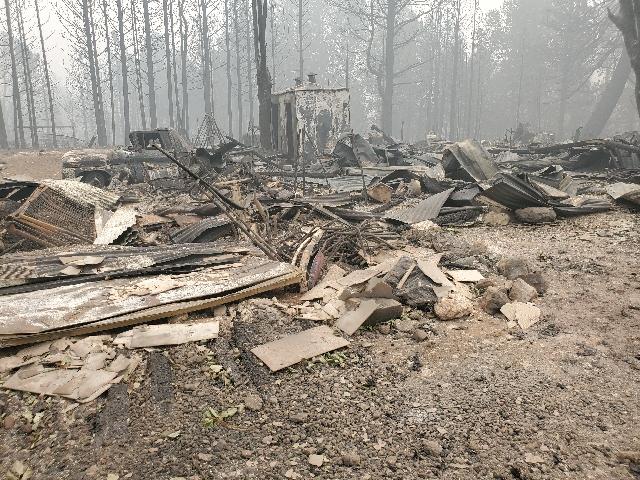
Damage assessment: destroyed